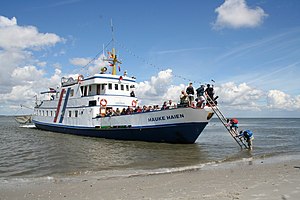
Japsand
En færge sætter turister af på Japsand
Japsand er et nordfrisisk højsand, beliggende cirka 2 kilometer vest for halligen Hoge og 5,6 km sydvest for haliggen Langenæs. Sandbanken måler 3 km i nord-syd retning og 2 km i øst-vest retning. Dens højeste punkt ligger kun 1 meter over havet. Japsand bevæger sig som andre sandbanke langsomt hen imod kysten. Ifølge computermodeller er sandbanken om cirka 50 år smeltet sammen med Nørreogsand.